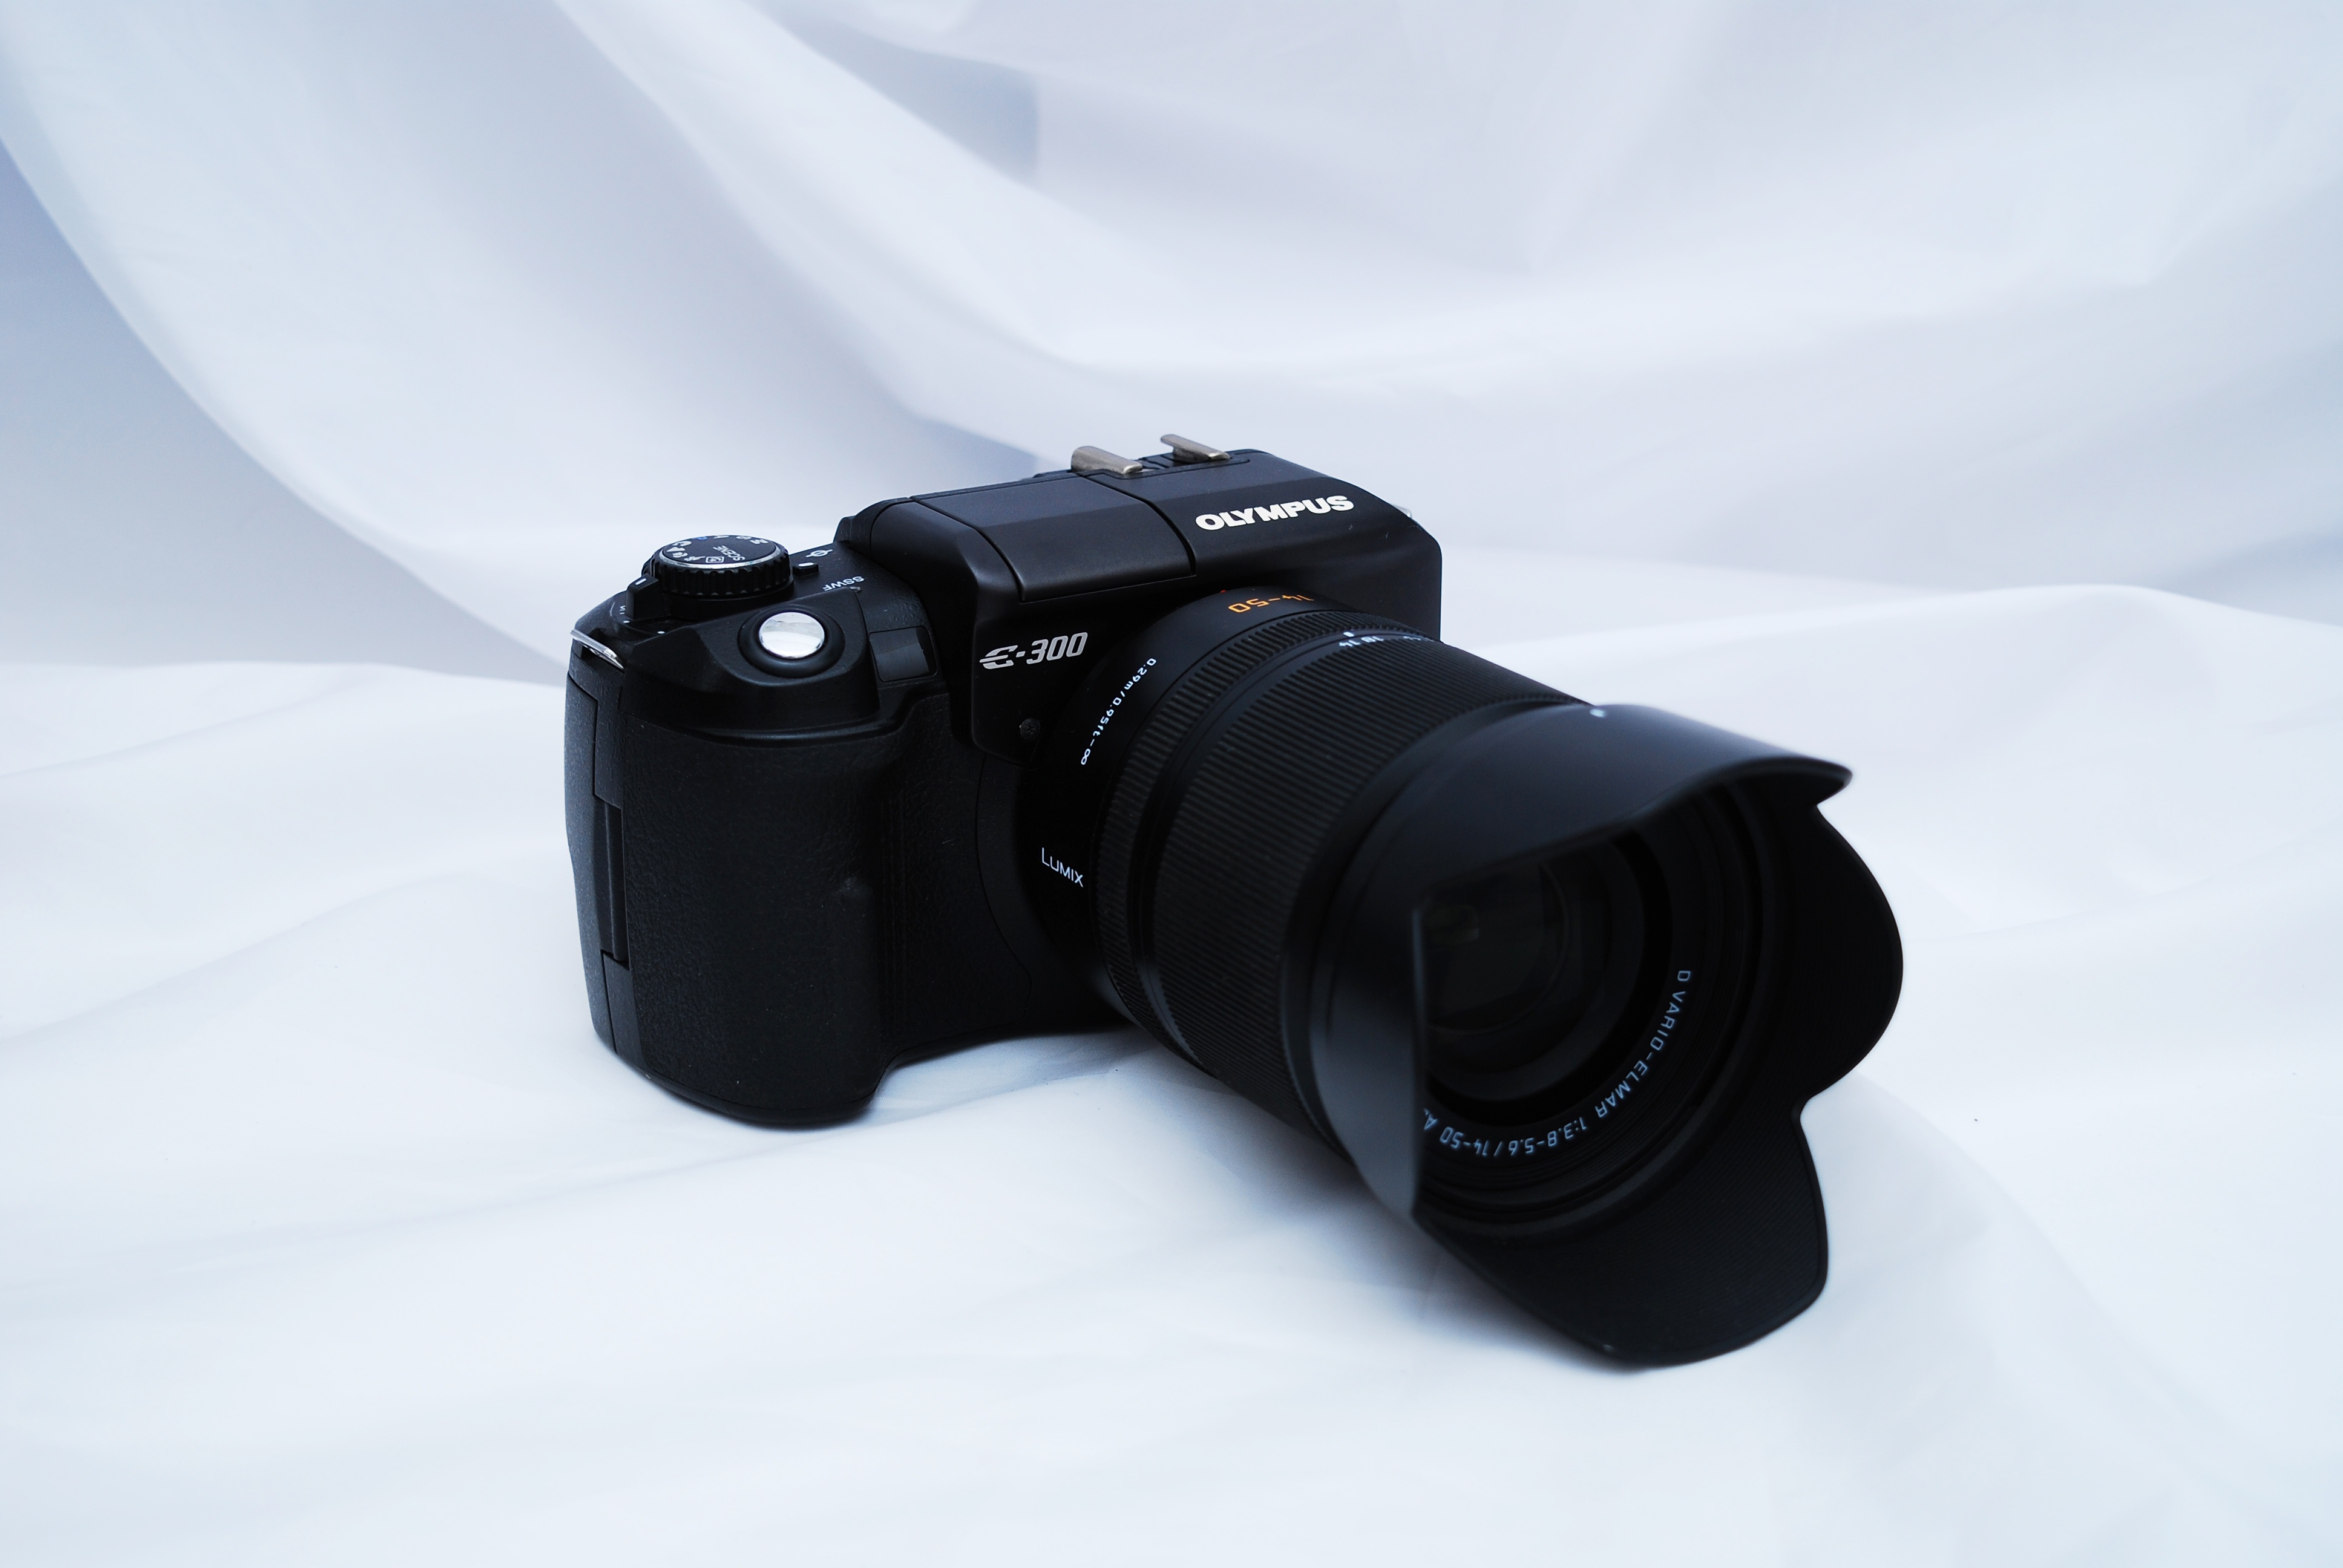
camera, lens, product, reflex camera, digital camera, olympus, camera lens, digital slr, olympus e300, e300, single lens reflex camera, cameras optics, camera accessory, optical instrument